Jonathan Lacourt

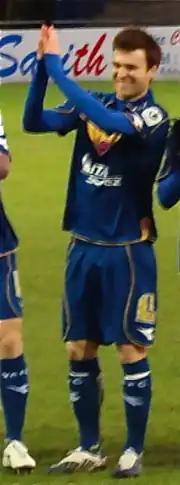
Lacourt with Valenciennes in 2009

Jonathan Lacourt (born 17 August 1986) is a French former professional footballer who played as a midfielder. He is a former French youth international.